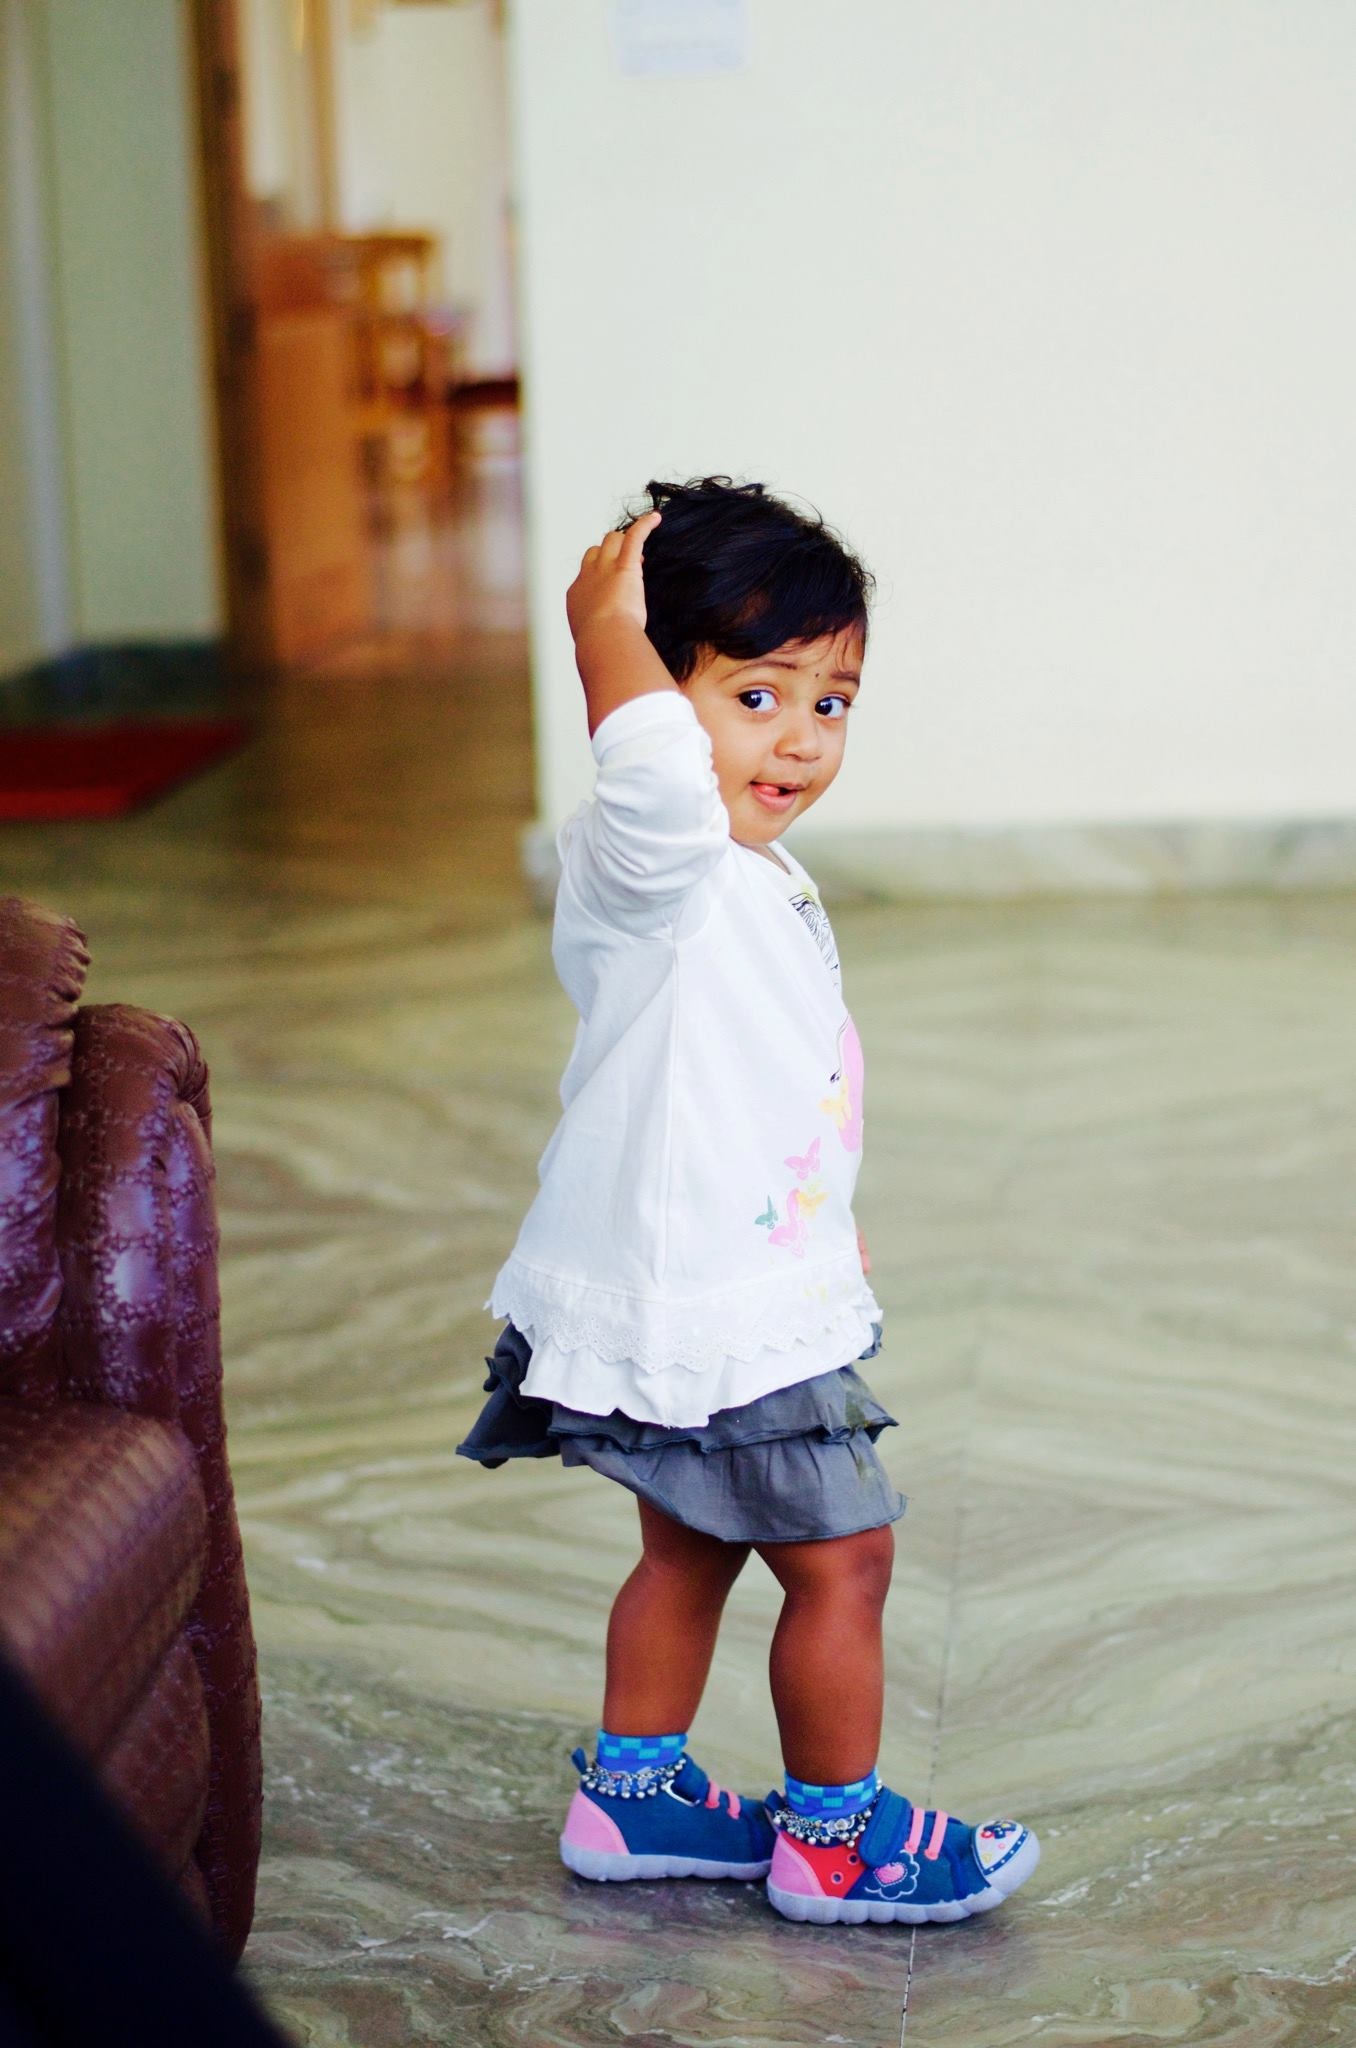
man, person, girl, photography, boy, male, leg, model, spring, sitting, child, fashion, blue, clothing, baby, dress, toddler, photograph, beauty, beautiful, still, image, photo shoot, human positions